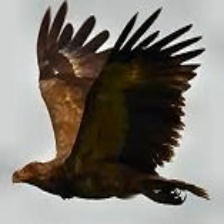
Species: PALM NUT VULTURE
Scientific name: GYPOHIERAX ANGOLENSIS
ImageNet parent category: vulture